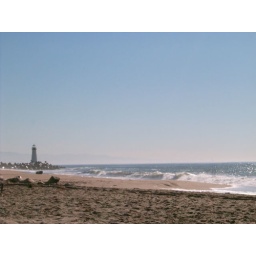
A lighthouse standing gaurd over the sandy beaches of Santa Cruz